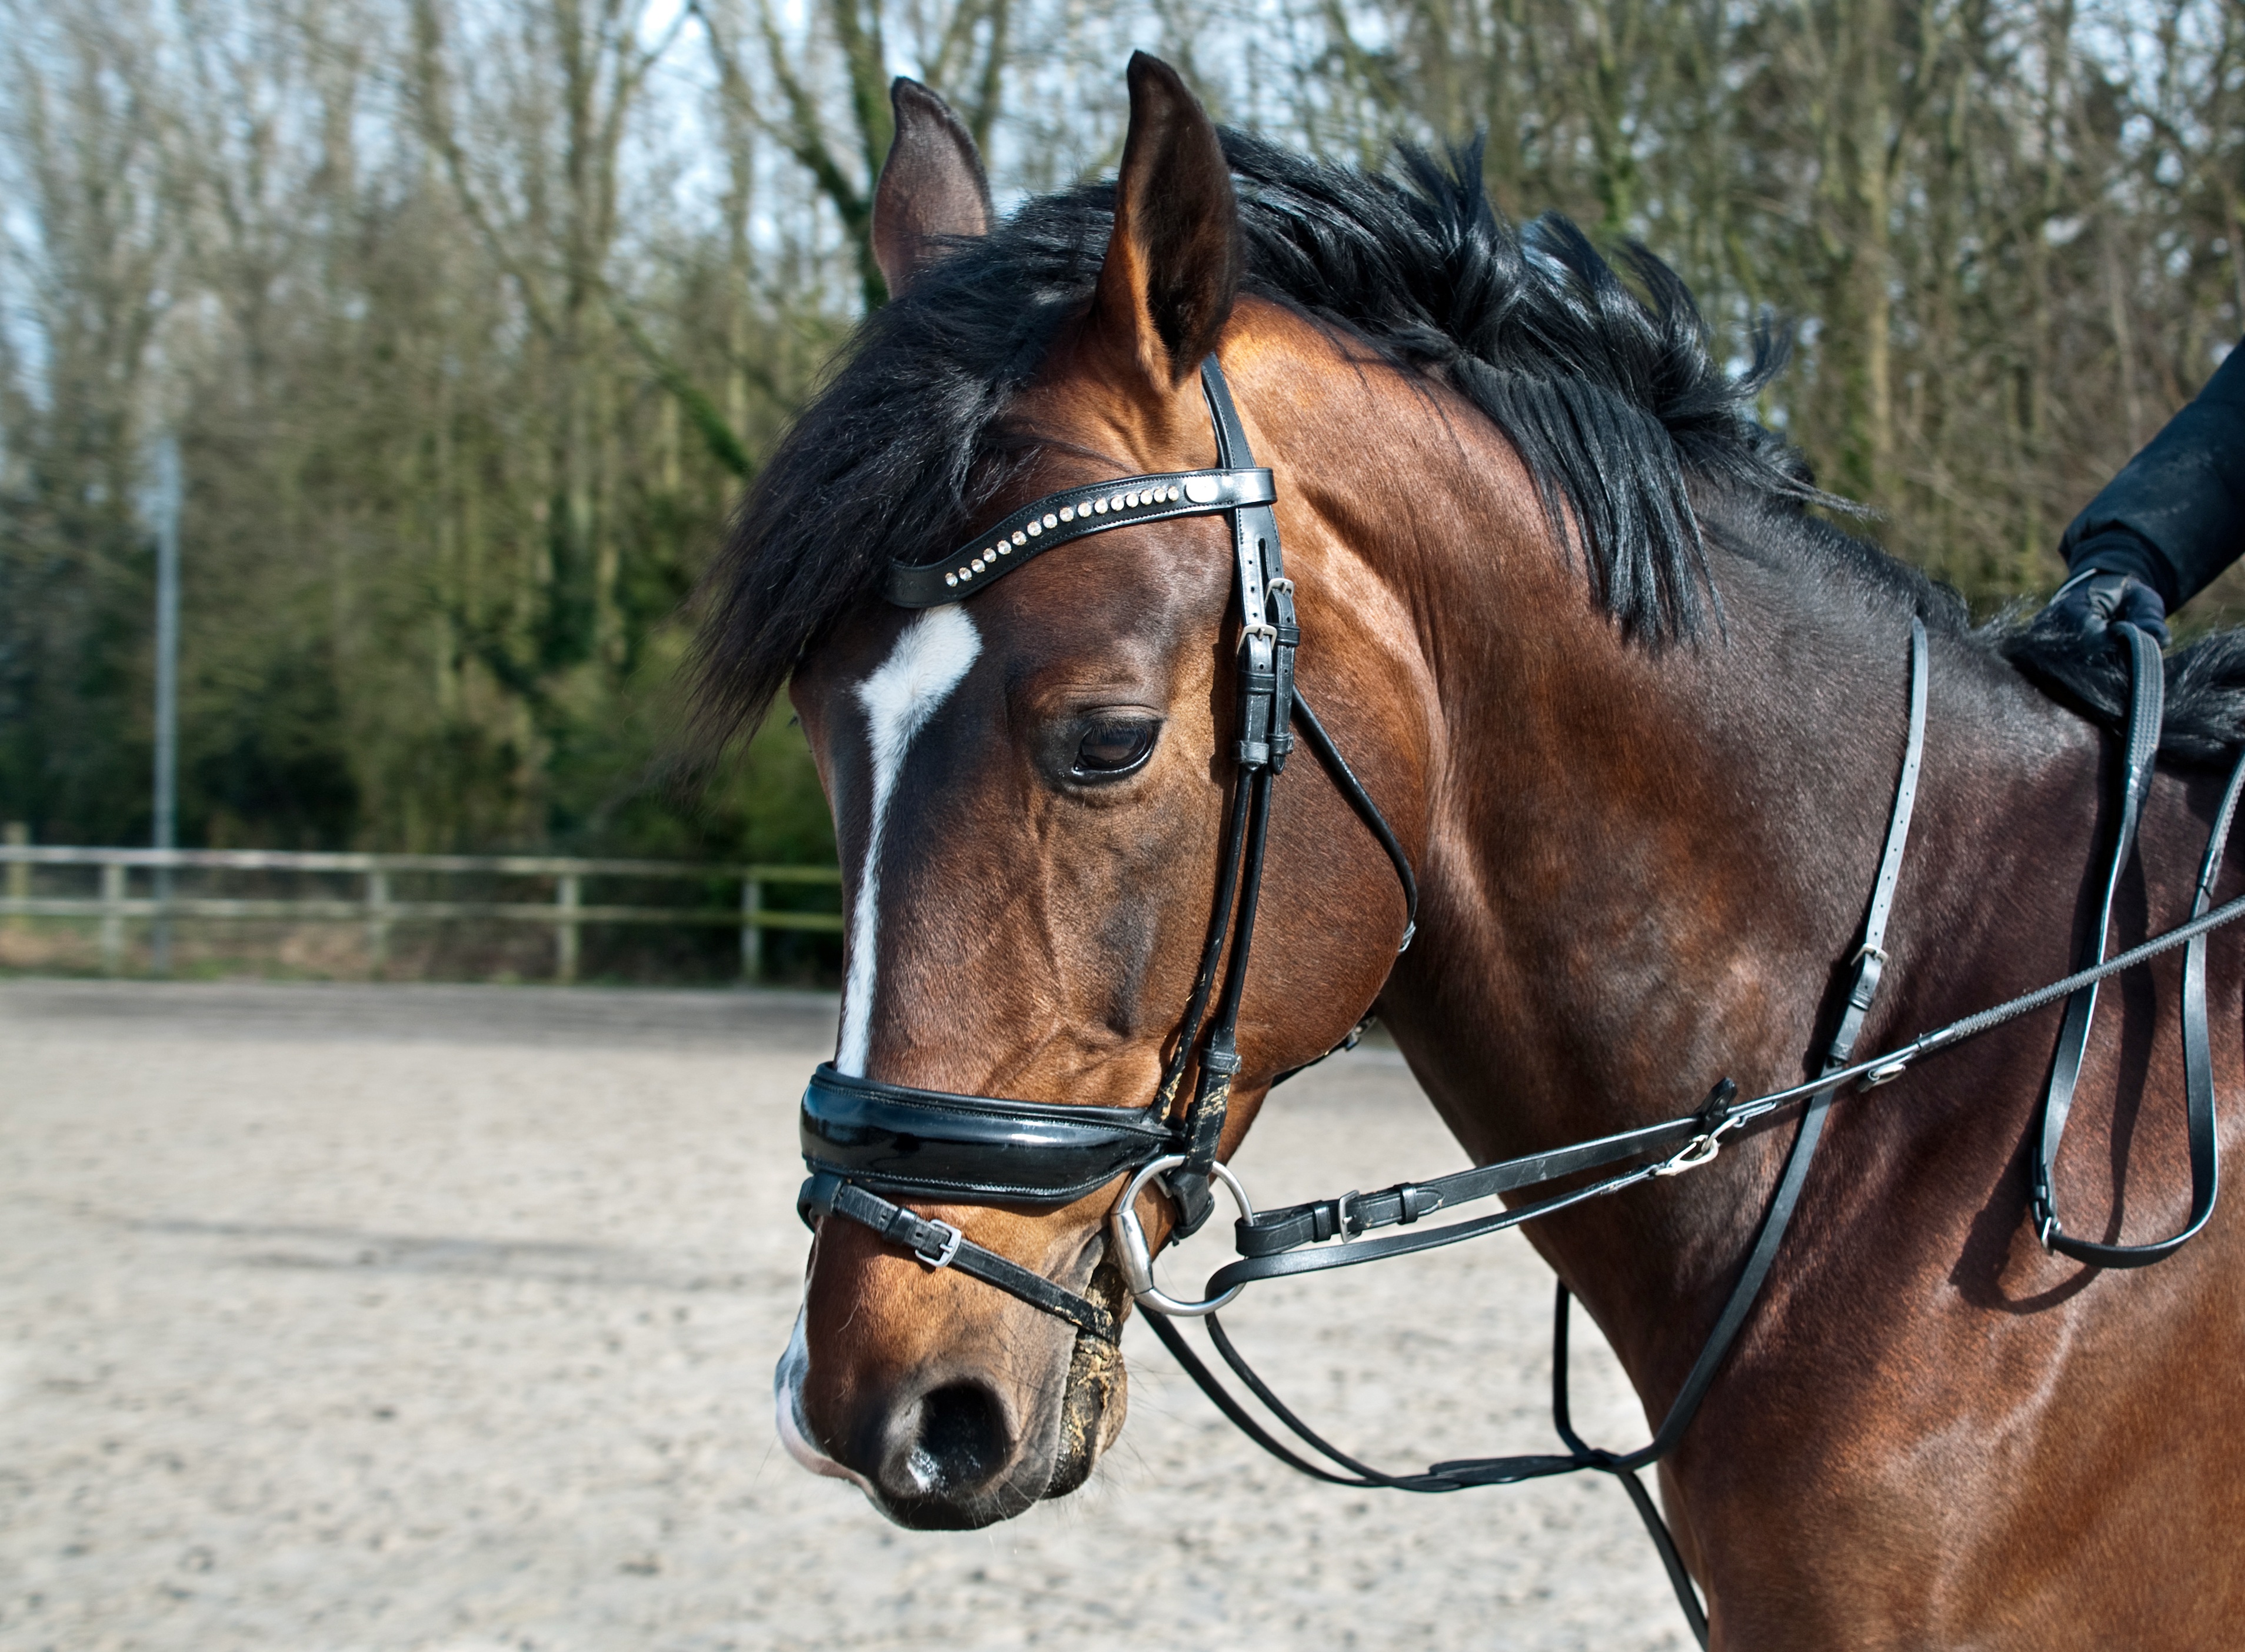
sun, profile, horse, rein, stallion, mane, bridle, sports, head, mare, halter, western riding, equestrianism, horse like mammal, horse harness, horse tack, animal sports, english riding, equestrian sport